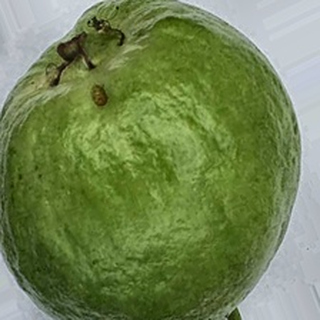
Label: healthy_guava